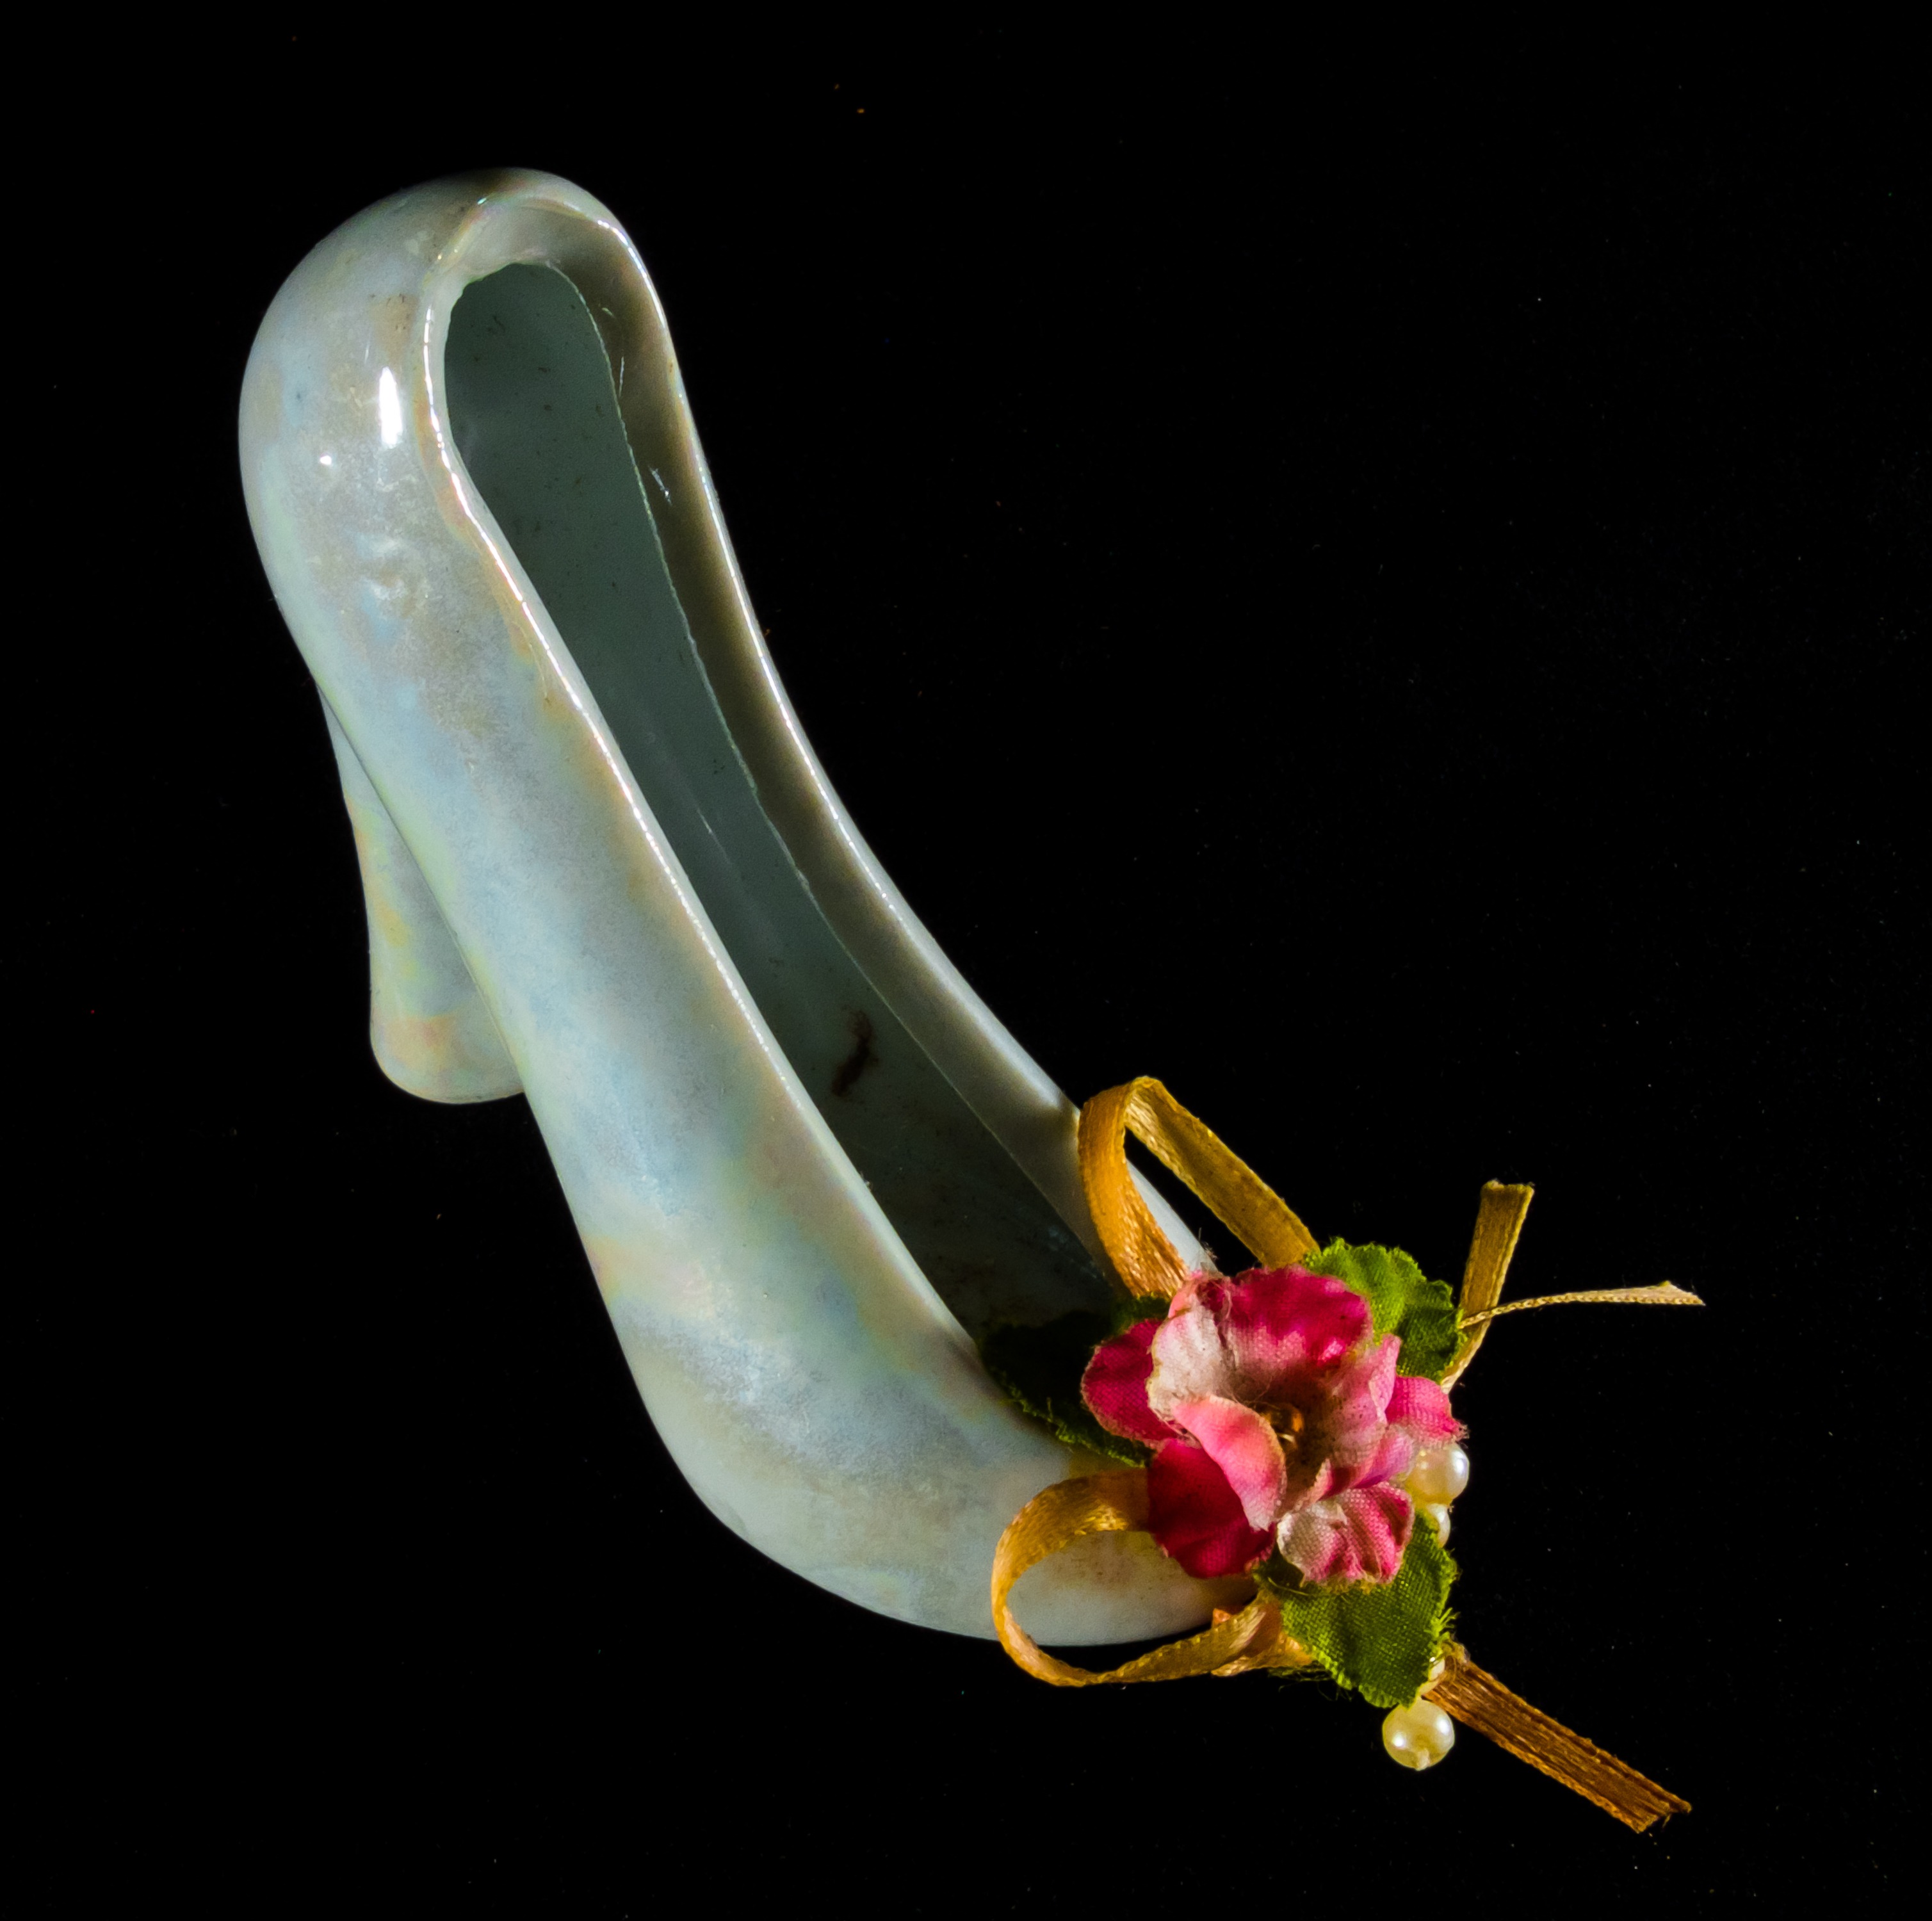
flower, horn, invertebrate, jewellery, jewel, tooth, macro photography, frauenschuh, stueckelschuh, kid shoe, porzelanschuh